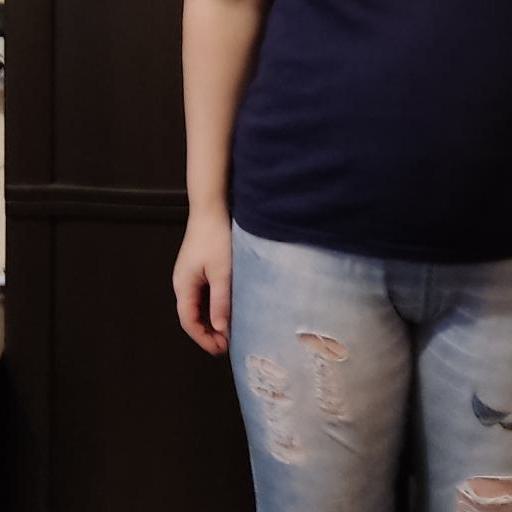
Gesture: no_gesture